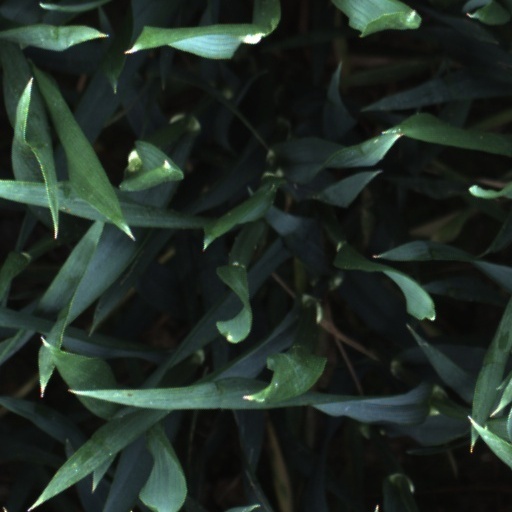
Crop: wheat